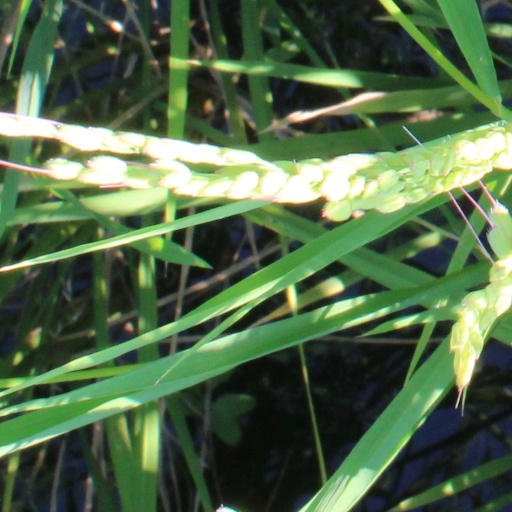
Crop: rice